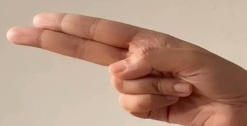
ASL sign: H